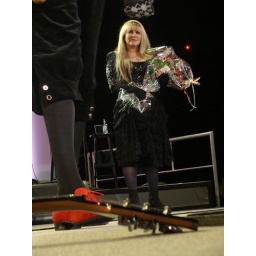
Mick Fleetwood's red shows. Lindsey Buckingham's guitar 3 feet in front of us and Stevie Nicks holding our flowers.